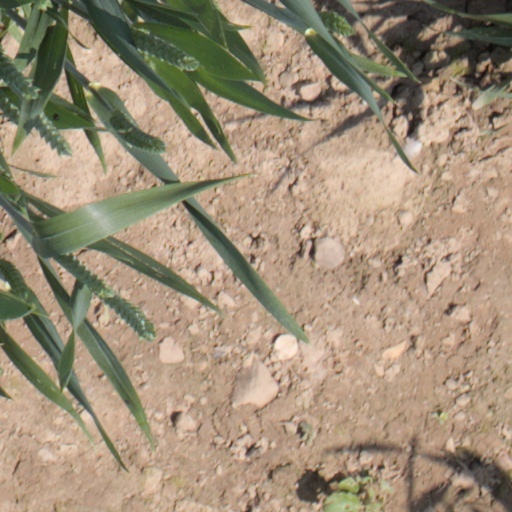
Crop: wheat